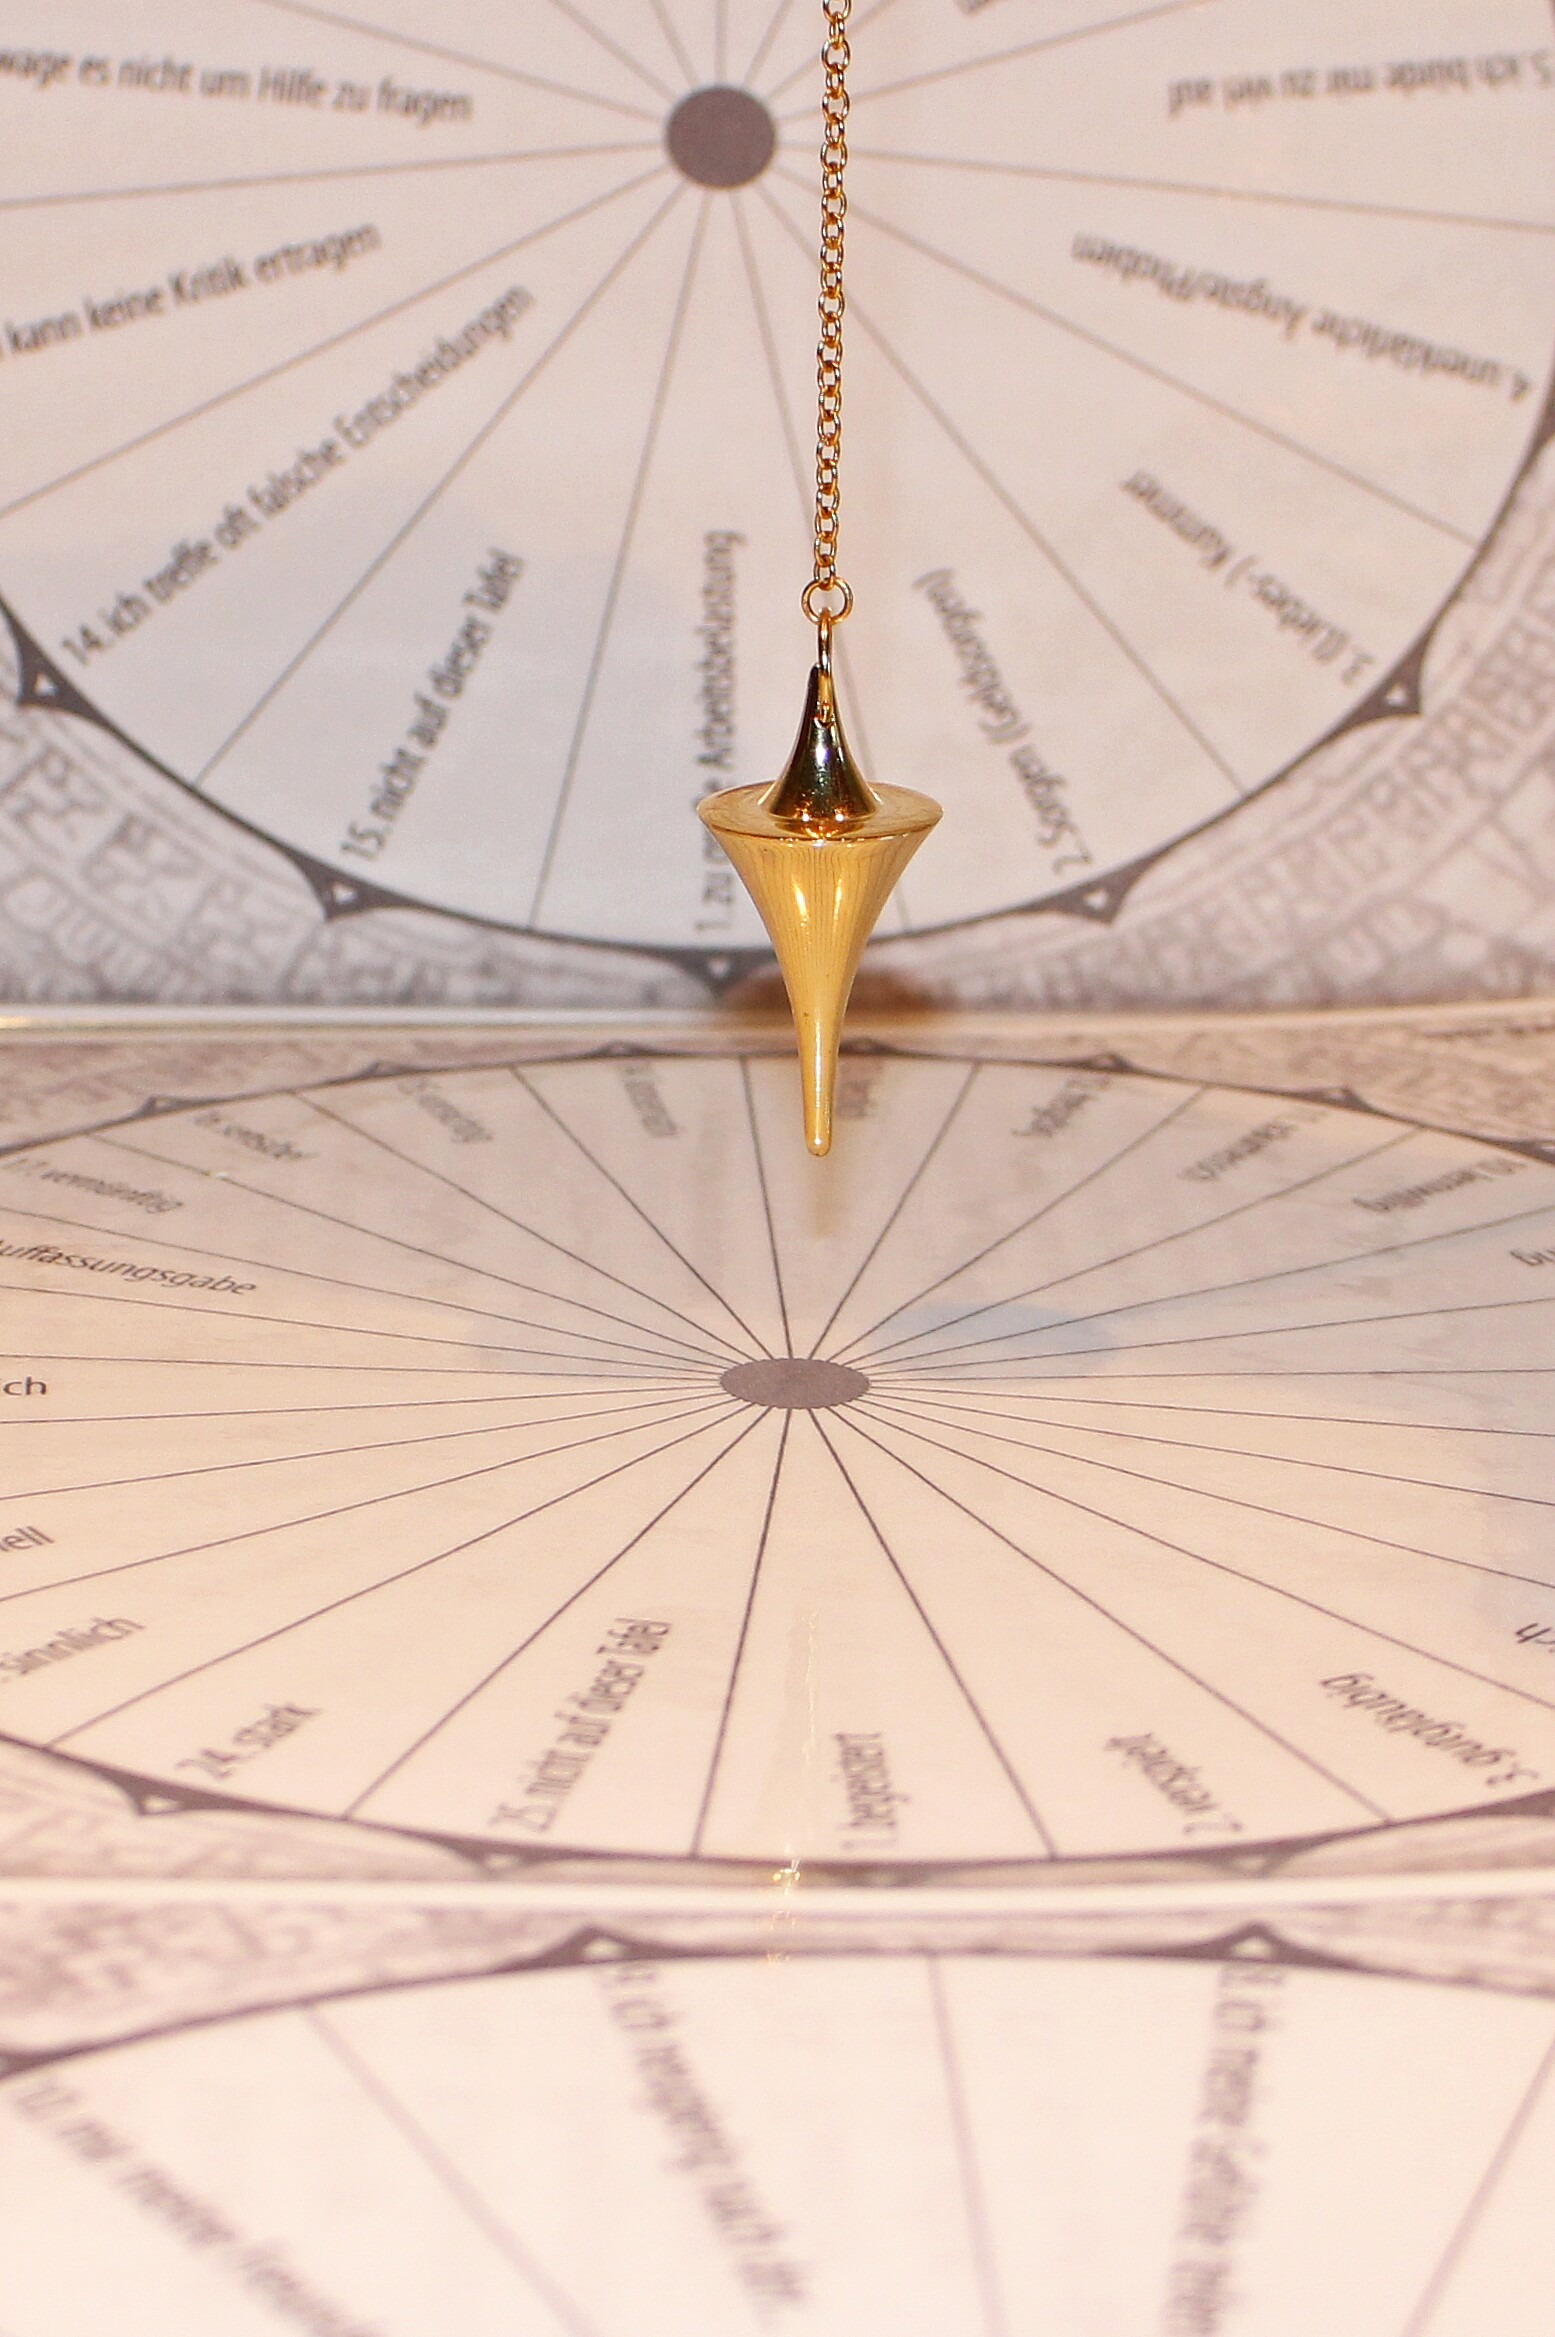
wing, board, wood, leaf, commute, pattern, line, symbol, umbrella, cone, pendulum, circle, spiritual, sketch, triangle, tools, conical, symmetry, lot, vibrations, shape, template, frequency, new age, vibration, fashion accessory, measuring instrument, pendulum vibrations, pendulum frequency, pendulum boards